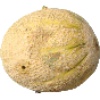
Label: Cantaloupe 2